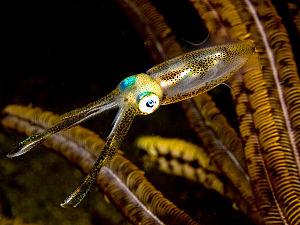
Le calmar récifal à grandes nageoires est une espèce de calmar de la famille des Loliginidés.
Les calmars, aussi appelés calamars, ou teuthides constituent un groupe morphologique, apparu au début du Jurassique, de céphalopodes décapodes marins regroupant près de 300 espèces. La plupart des espèces n'ont pas de nom vernaculaire spécifique et sont donc désignées en français sous le nom générique de « calmar ». Il en est de même pour le terme encornet, autre nom vernaculaire plus particulièrement utilisé lorsque ces animaux sont considérés en tant que comestibles ou appâts de pêche. L'ordre des Teuthida, qui regroupait tous les calmars, est désormais considéré comme obsolète parce que paraphylétique. Il est maintenant séparé en Myopsida et Oegopsida.